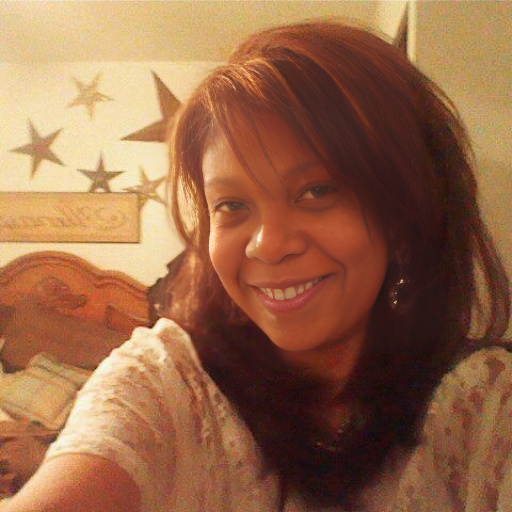
Portrait style: Real Portrait